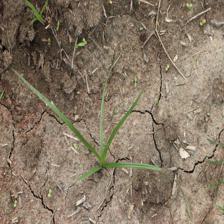
Label: Grass